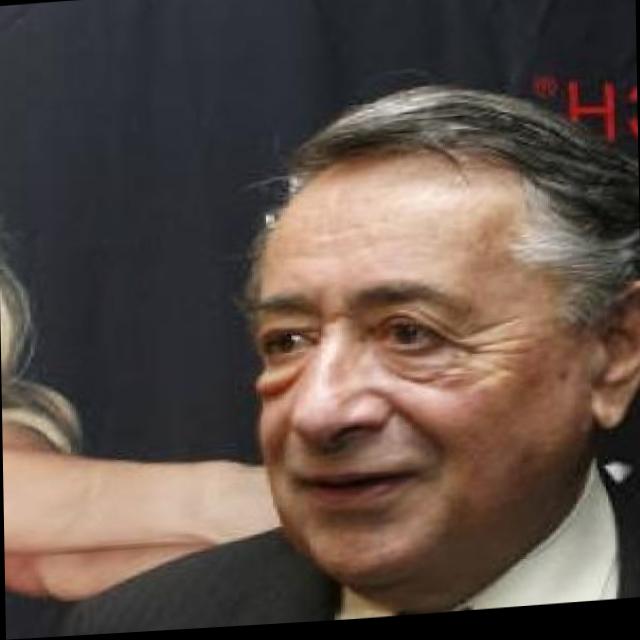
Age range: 65+